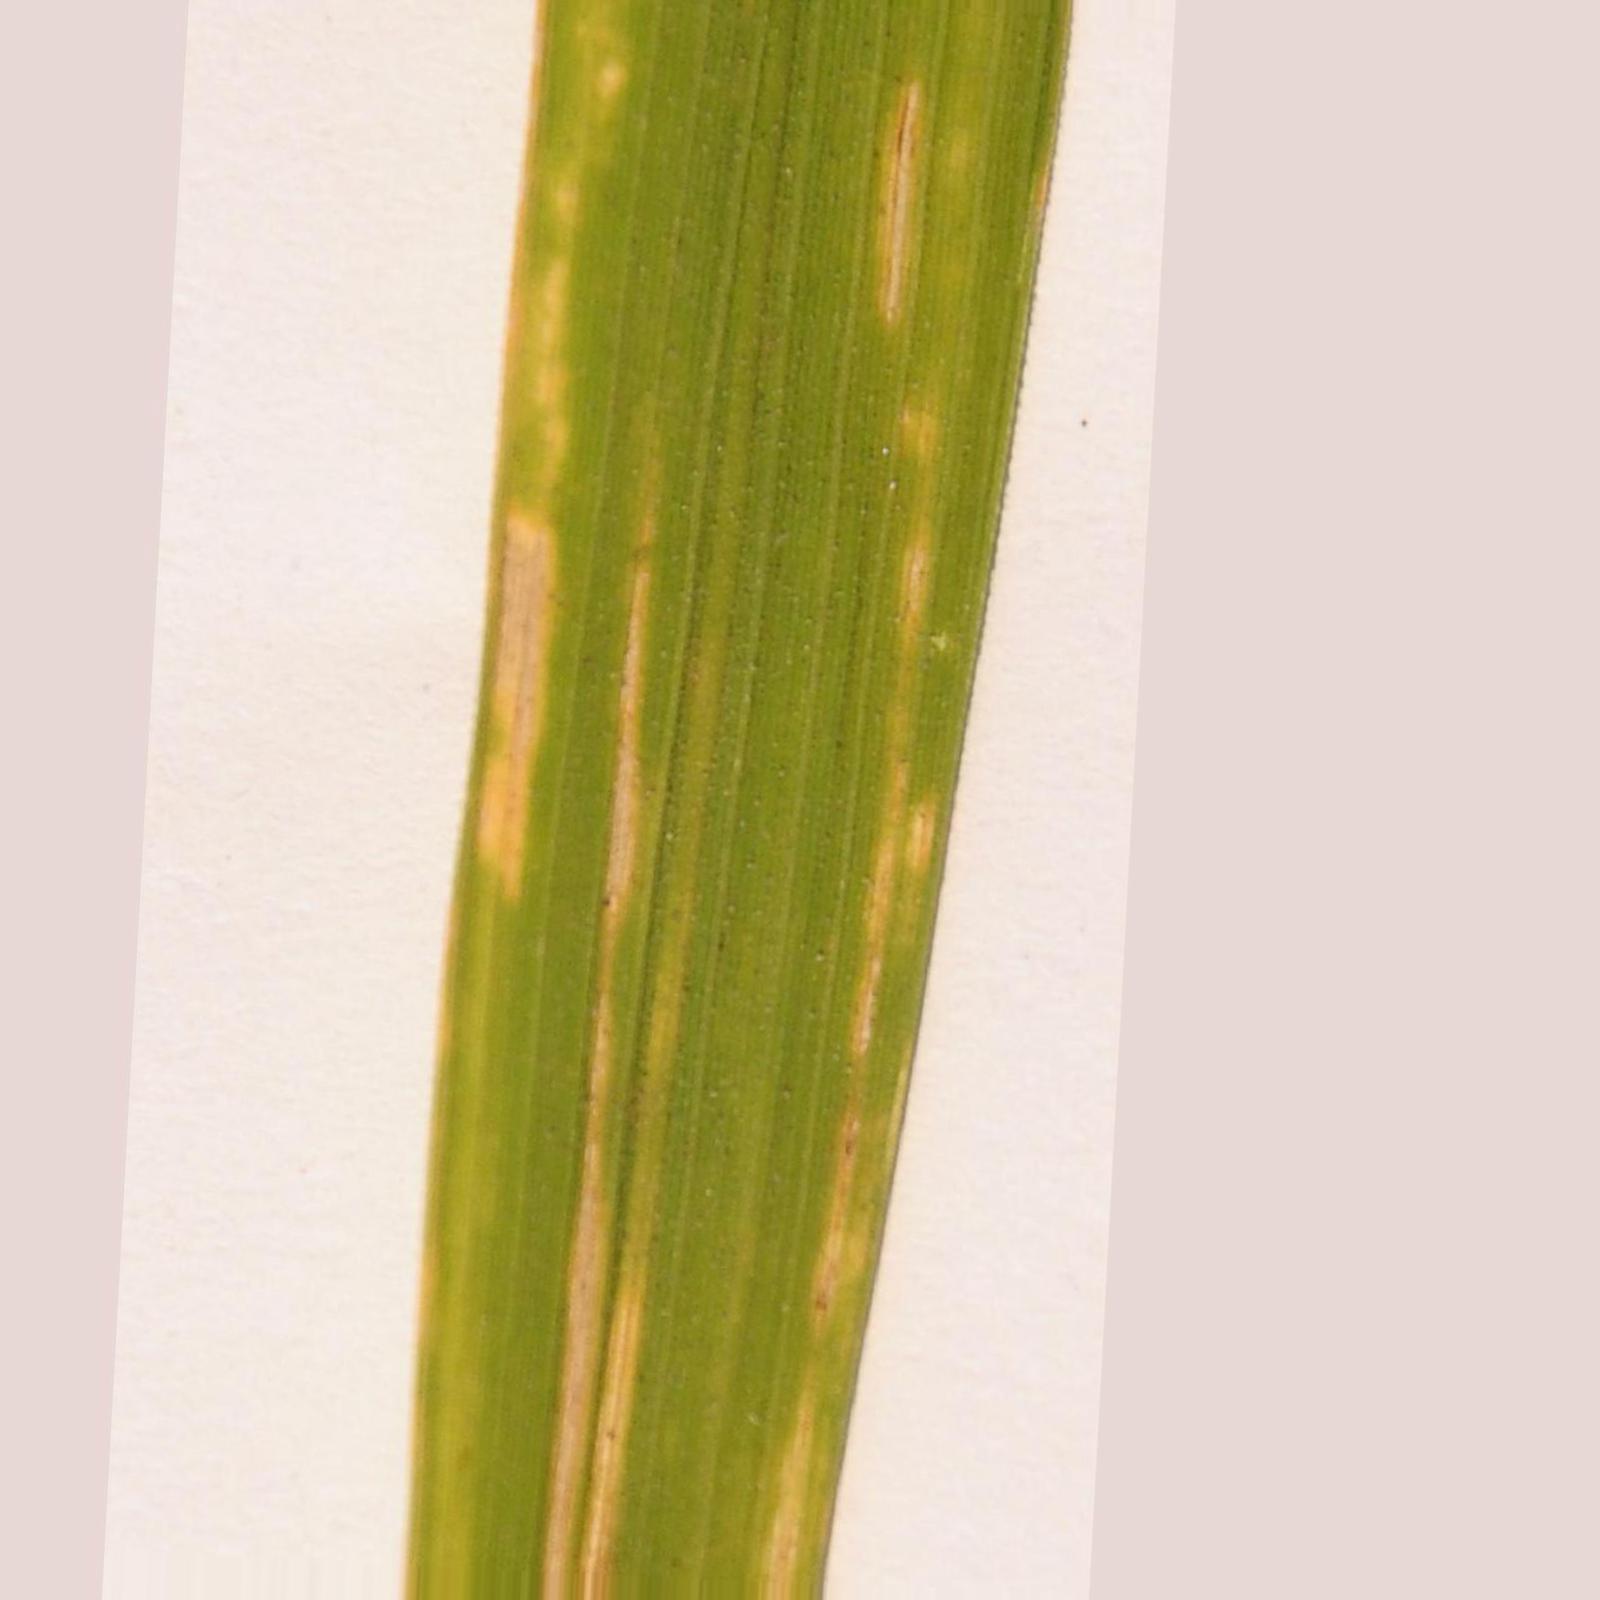
Nhãn: Bệnh Bạc lá (Bacterial leaf blight)